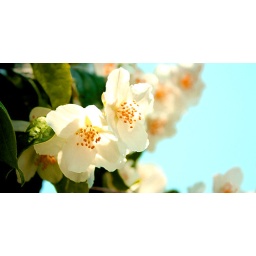
White flowers on a tree in a park by the lake.